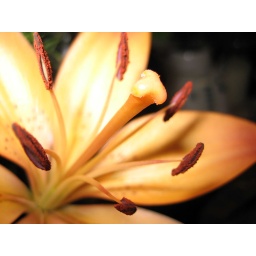
a flower from the bouquet drew got me while i was in the hospital